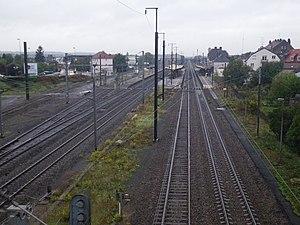
La gare d'Hagondange, Moselle, France.
La gare de Hagondange est une gare ferroviaire française de la ligne de Metz-Ville à Zoufftgen, située sur le territoire de la commune de Hagondange, dans le département de la Moselle en région Grand Est.